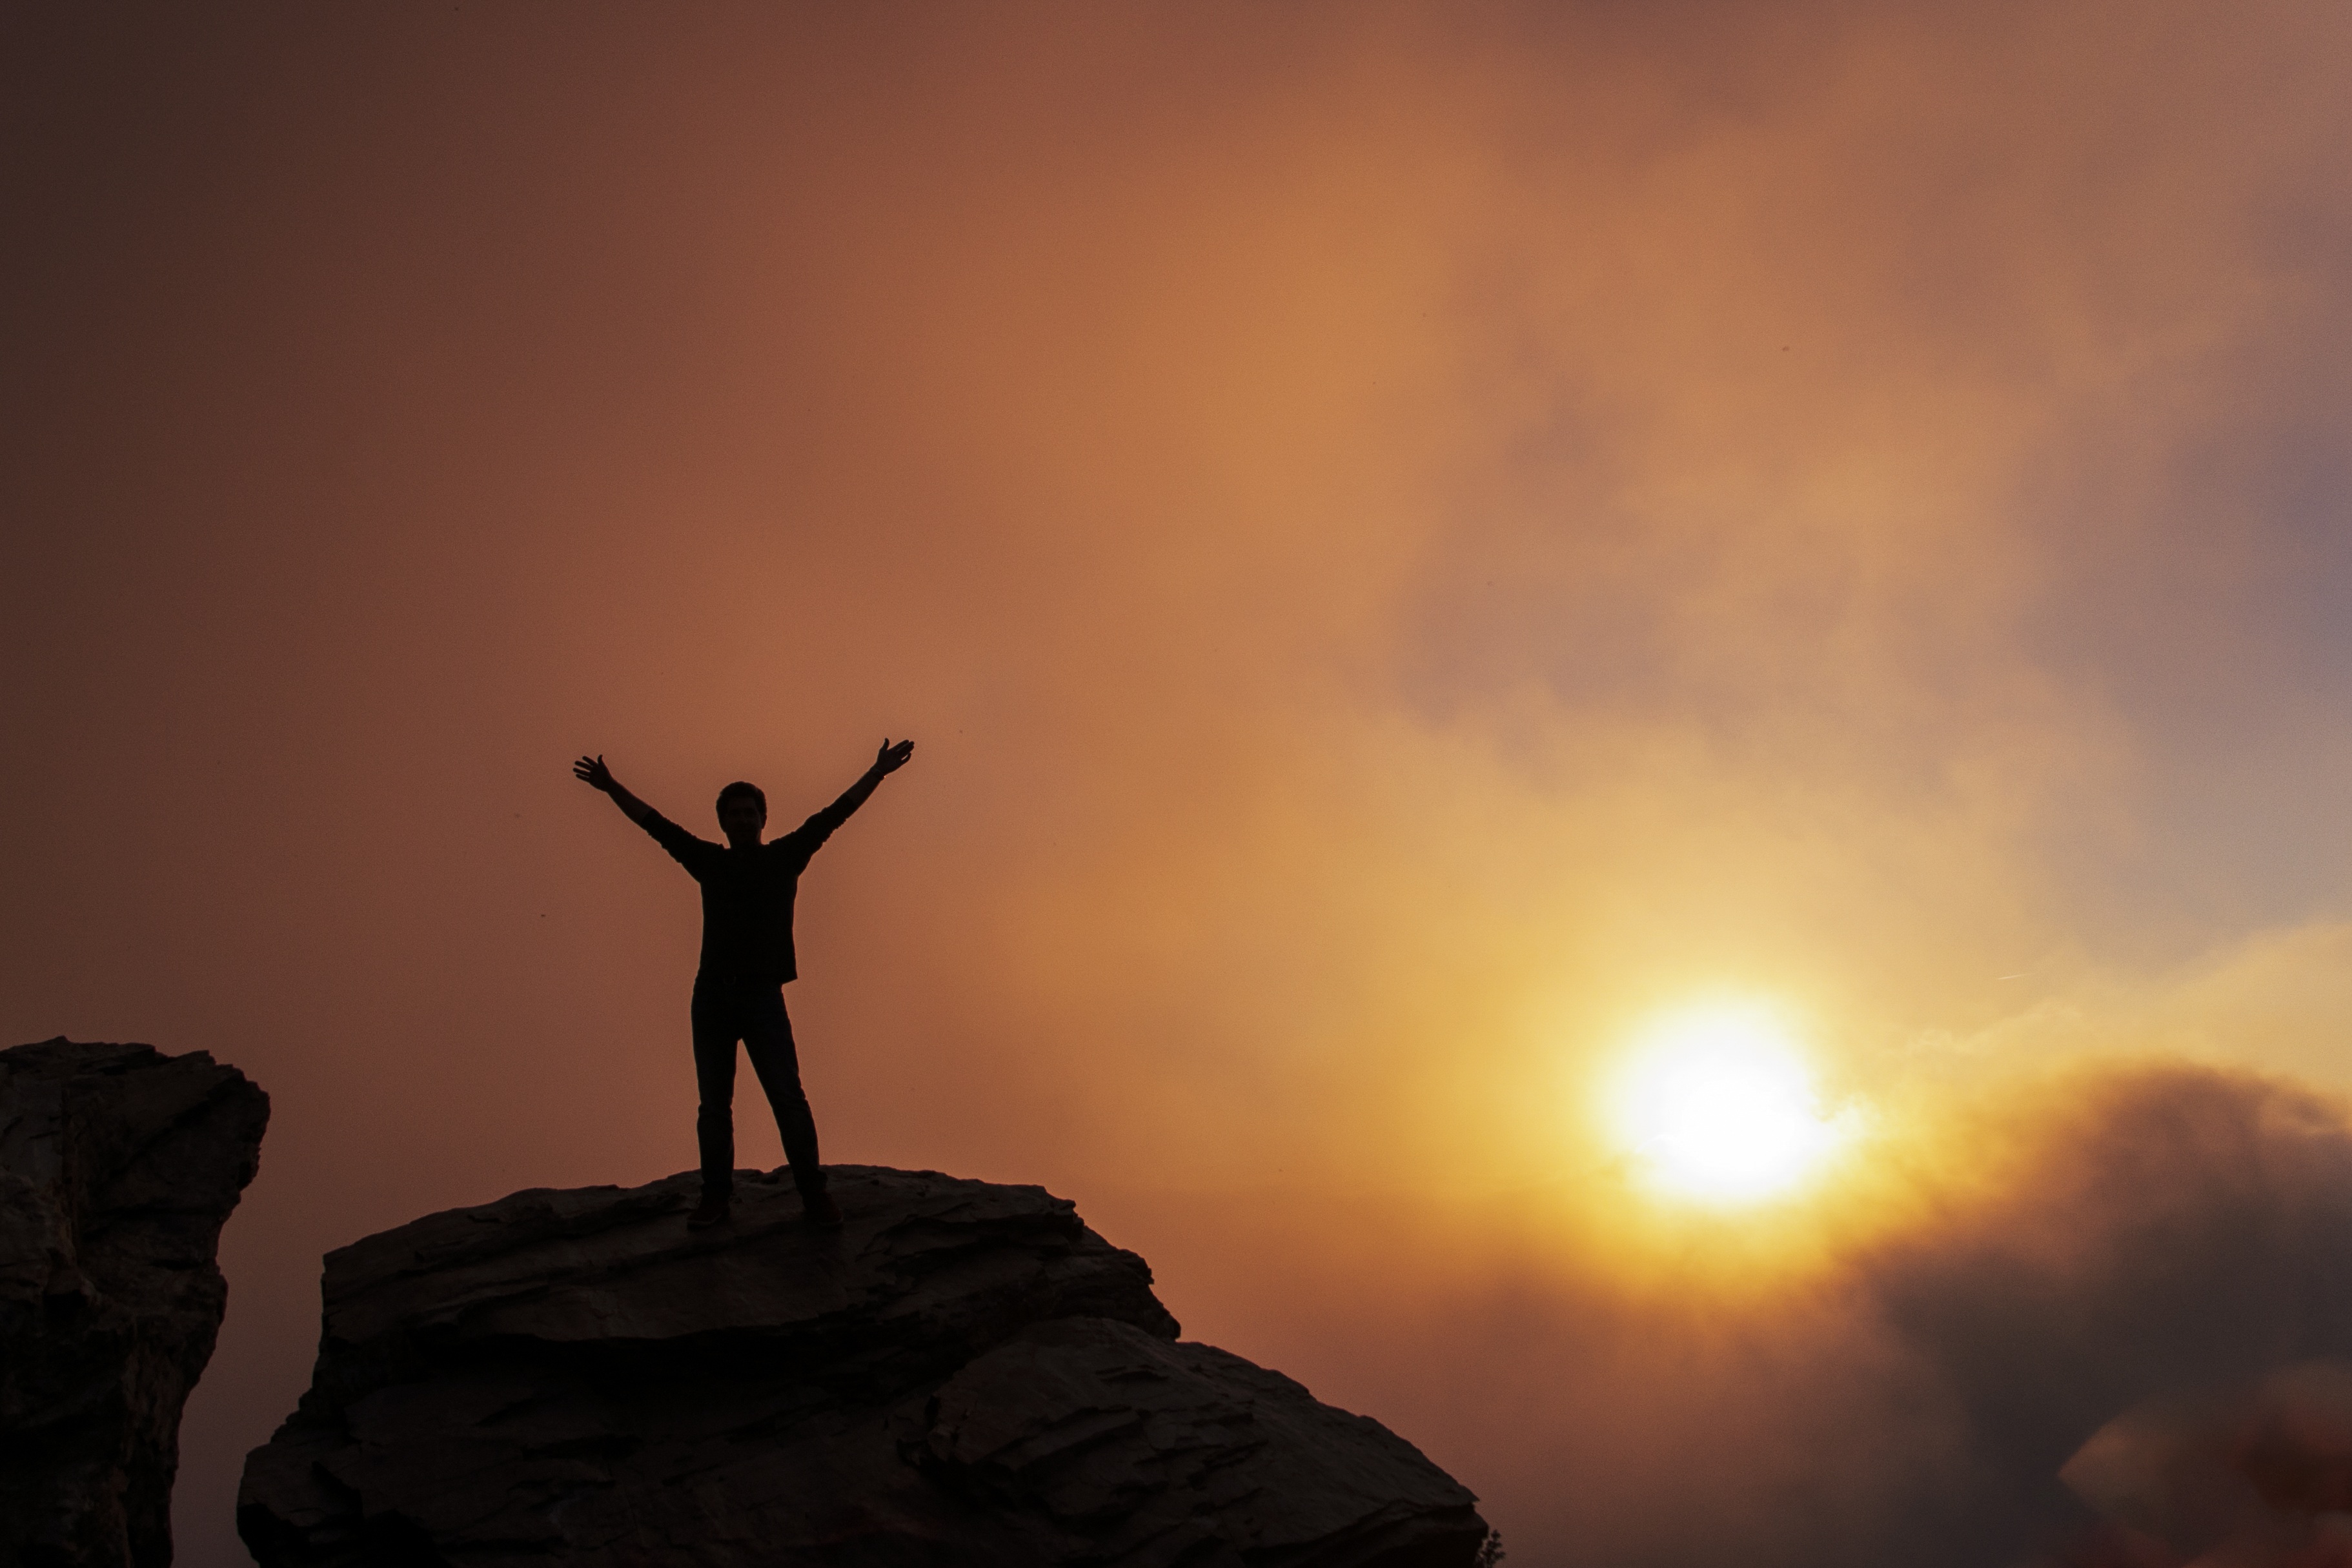
landscape, rock, silhouette, mountain, cloud, sky, sun, sunrise, sunset, morning, dawn, atmosphere, evening, figure, landscapes, backlight, afterglow, alpujarras, stock photography